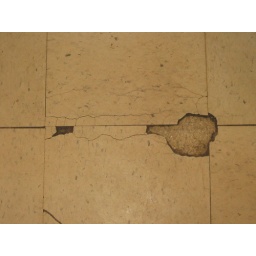
subflooring exposed through cracks in bathroom floor in unit 2.